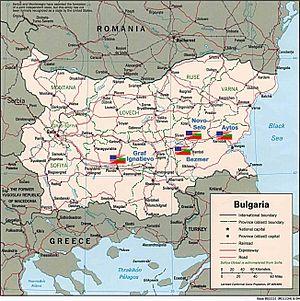
La Bulgarie entretient généralement de bonnes relations avec ses voisins et s'est avérée être une force constructive dans la région, que ce soit sous les gouvernements socialistes et démocratiques. Tentant de promouvoir la stabilité régionale, ses principaux alliés sont la Grèce et la Roumanie et elle dispose de bonnes relations avec la Serbie et le reste des Balkans. La Bulgarie est membre de l'OTAN depuis 2004 et de l'Union européenne depuis 2007. En 2003, elle est élue comme membre non-permanent au Conseil de sécurité de l'ONU a été l'un des trois alliés les plus proches durant la crise irakienne au même titre que le Royaume-Uni et l'Espagne. La Bulgarie a présidé l'OSCE en 2004.